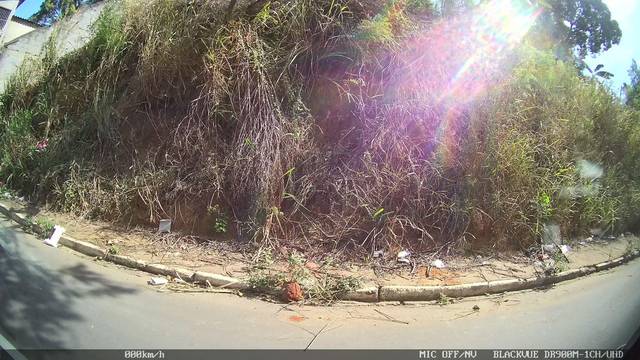
Region: Brazil
Coordinates: -20.278, -40.398